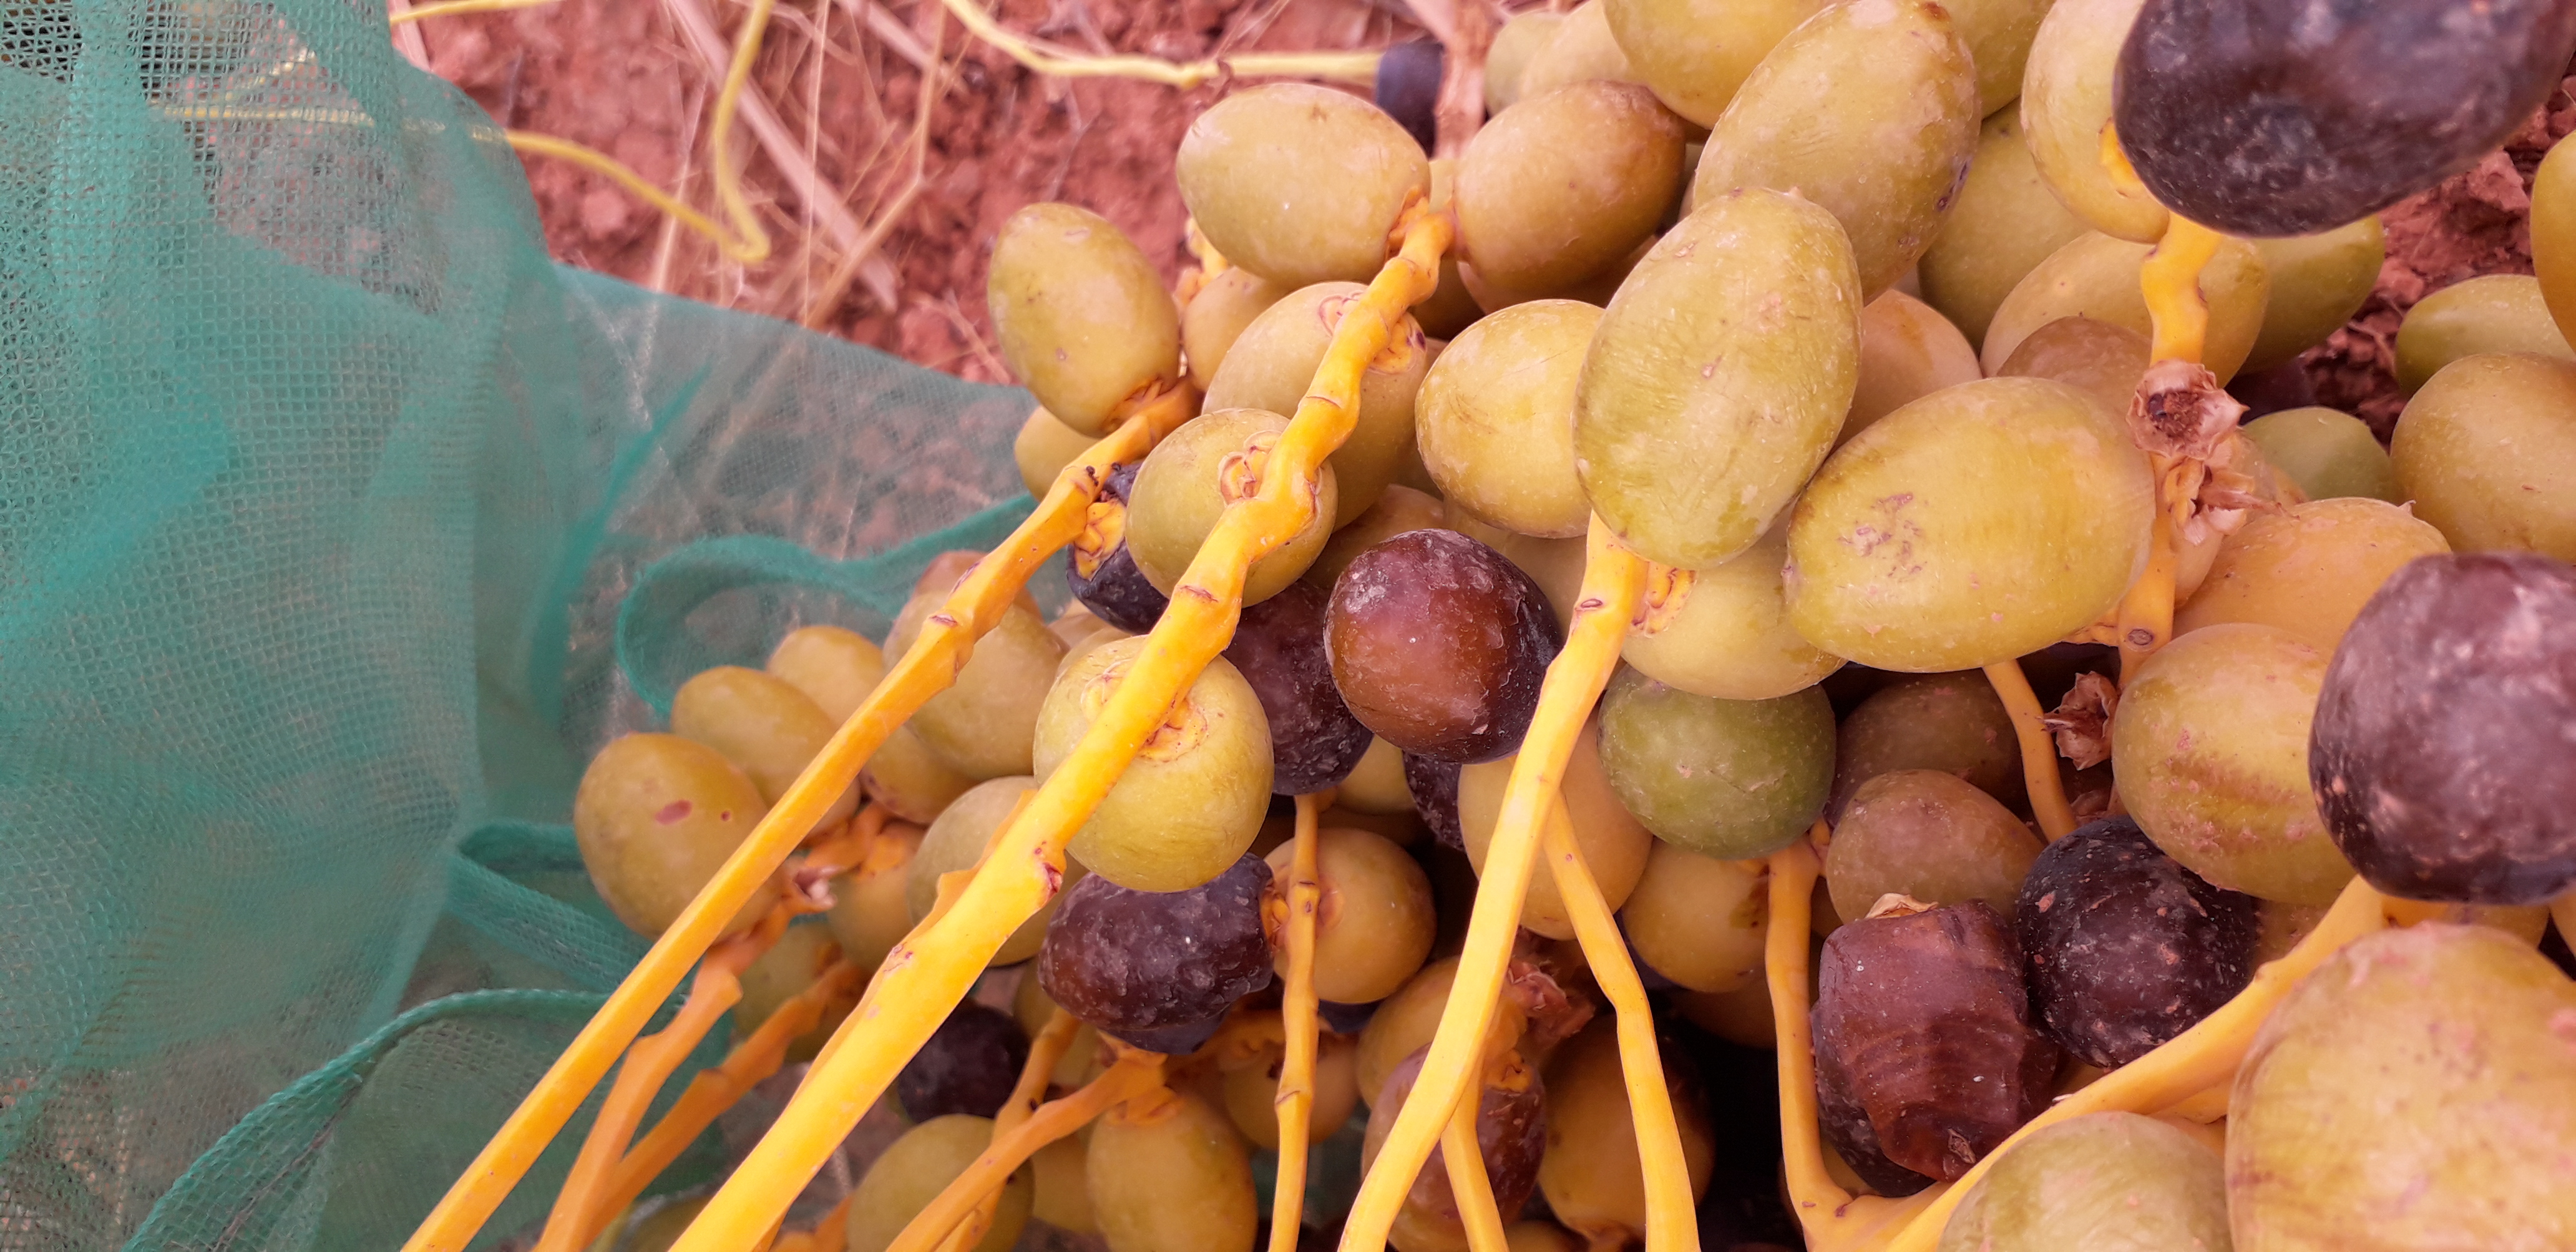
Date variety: kholt